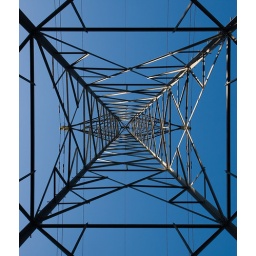
This is standing directly underneath an electricity pylon! I loved the geometric shapes against the clear blue sky.